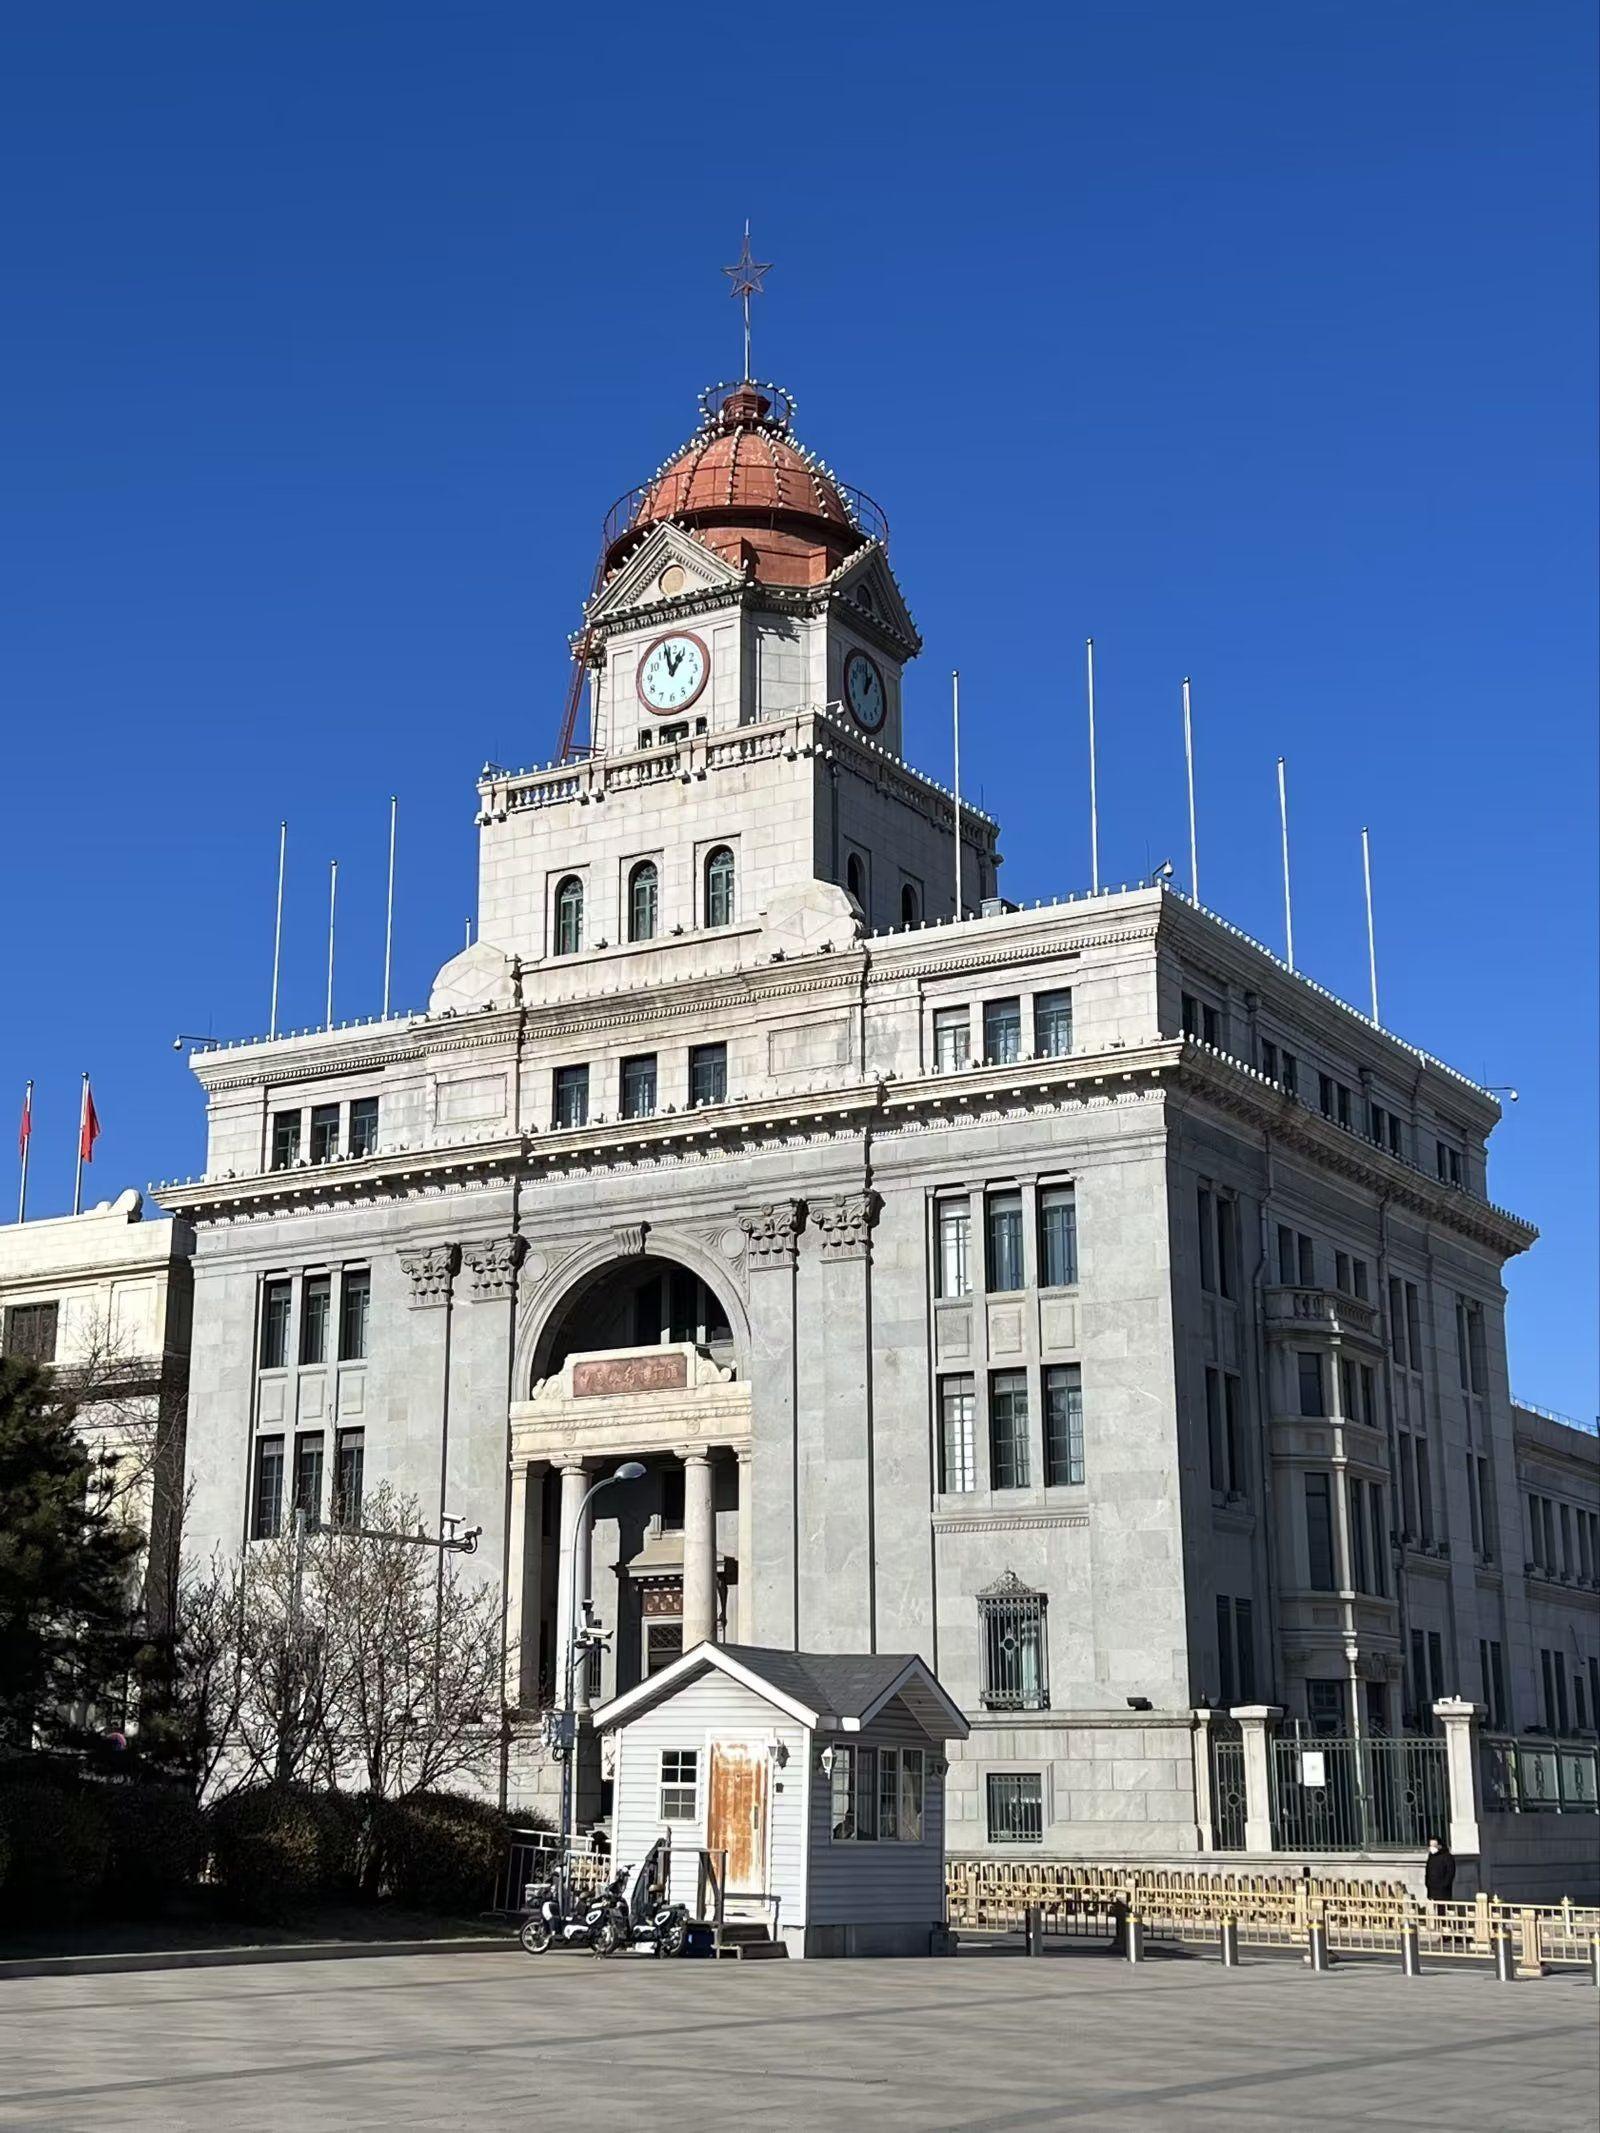
地标名称：中国钱币博物馆
所在城市：北京市·西城区